Chandler Field (Pennsylvania)

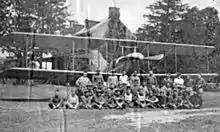
1917 Air service graduating class from Chandler Field

The facility was opened as a training field in early 1917 and initially operated as an Aviation Section, U.S. Signal Corps military airfield. The field was one of the first three Signal Corps military training airfields prior to the United States Entry into World War I.